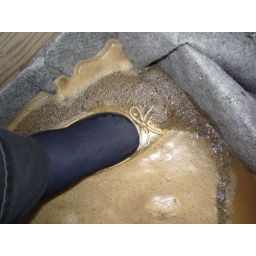
In action in mudy sand and derty water